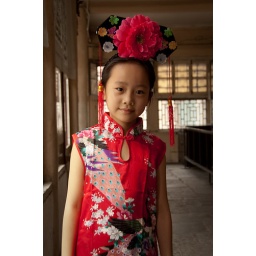
Chinese girl in traditional dress